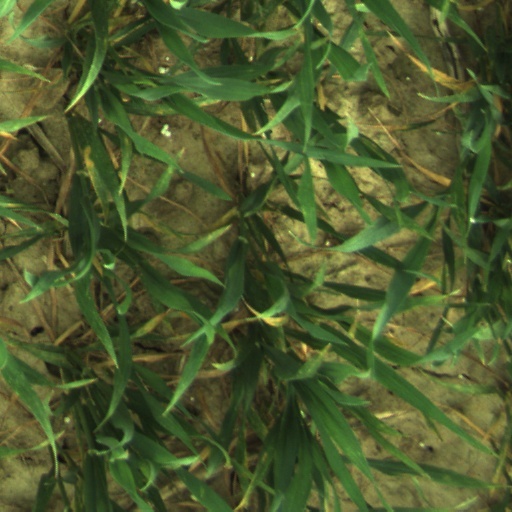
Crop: wheat